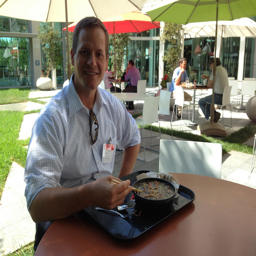
A man sits at an outdoor restaurant table eating a soup with chopsticks.
Man sitting in an outdoor eating area with a bowl of food and chop sticks.
A man is sitting at an outdoor table with a bowl of soup or stew.
A man eating a bowl of noodles outside on a patio.
A man sits at a table with chopstick in hand.